Myth (video game series)

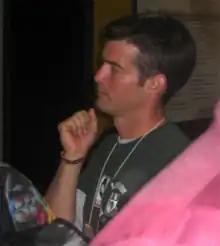
Jason Jones conceived of "Myth" as an alternative to Bungie developing another first-person shooter.

"" was originally conceived by Jason Jones as Bungie was nearing the end of development of "Marathon Infinity" in late 1995. They had planned to do another first-person shooter as their next game. However, when Jones saw the first screenshots from id Software's "Quake", he became concerned that Bungie's new game would be too similar. As such, he approached his colleagues with the question: "What do you think about having this world with 100 guys fighting 100 other guys in 3D?" His idea was to bring Bungie's experience in 3D action games to a real-time strategy (RTS) game. The team agreed their new shooter was developing along lines too similar to "Quake", and, as such, they abandoned the project, and switched focus to what ultimately became "Myth".